Pushpavaneswarar temple

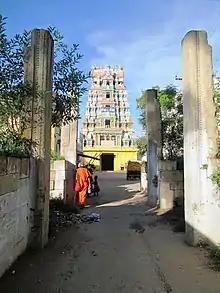

Pushpavaneswarar temple (also called Poovananathar temple or Thirpoovanam temple) in Thirupuvanam, a town in Sivaganga district in the South Indian state of Tamil Nadu, is dedicated to the Hindu god Shiva. Constructed in the Dravidian style of architecture, the temple is believed to have been built during the Cholas period in the 7th century. Shiva is worshipped as Pushpavaneswarar and his consort Parvathi as Soundaranayagi.